Phenolic content in wine

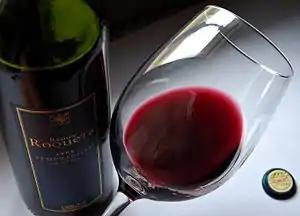
Tempranillo wine has a high pH level which means that there is a higher concentration of blue and colorless anthocyanin pigments in the wine. The resulting wine's coloring will have more blue hues than bright ruby red hues.

The color variation in the finished red wine is partly derived from the ionization of anthocyanin pigments caused by the acidity of the wine. In this case, the three types of anthocyanin pigments are red, blue and colorless with the concentration of those various pigments dictating the color of the wine. A wine with low pH (and such greater acidity) will have a higher occurrence of ionized anthocyanins which will increase the amount of bright red pigments. Wines with a higher pH will have a higher concentration of blue and colorless pigments. As the wine ages, anthocyanins will react with other acids and compounds in wines such as tannins, pyruvic acid and acetaldehyde which will change the color of the wine, causing it to develop more "brick red" hues. These molecules will link up to create polymers that eventually exceed their solubility and become sediment at the bottom of wine bottles. Pyranoanthocyanins are chemical compounds formed in red wines by yeast during fermentation processes or during controlled oxygenation processes during the aging of wine.